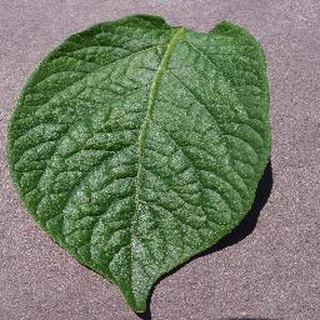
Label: healthy_potato